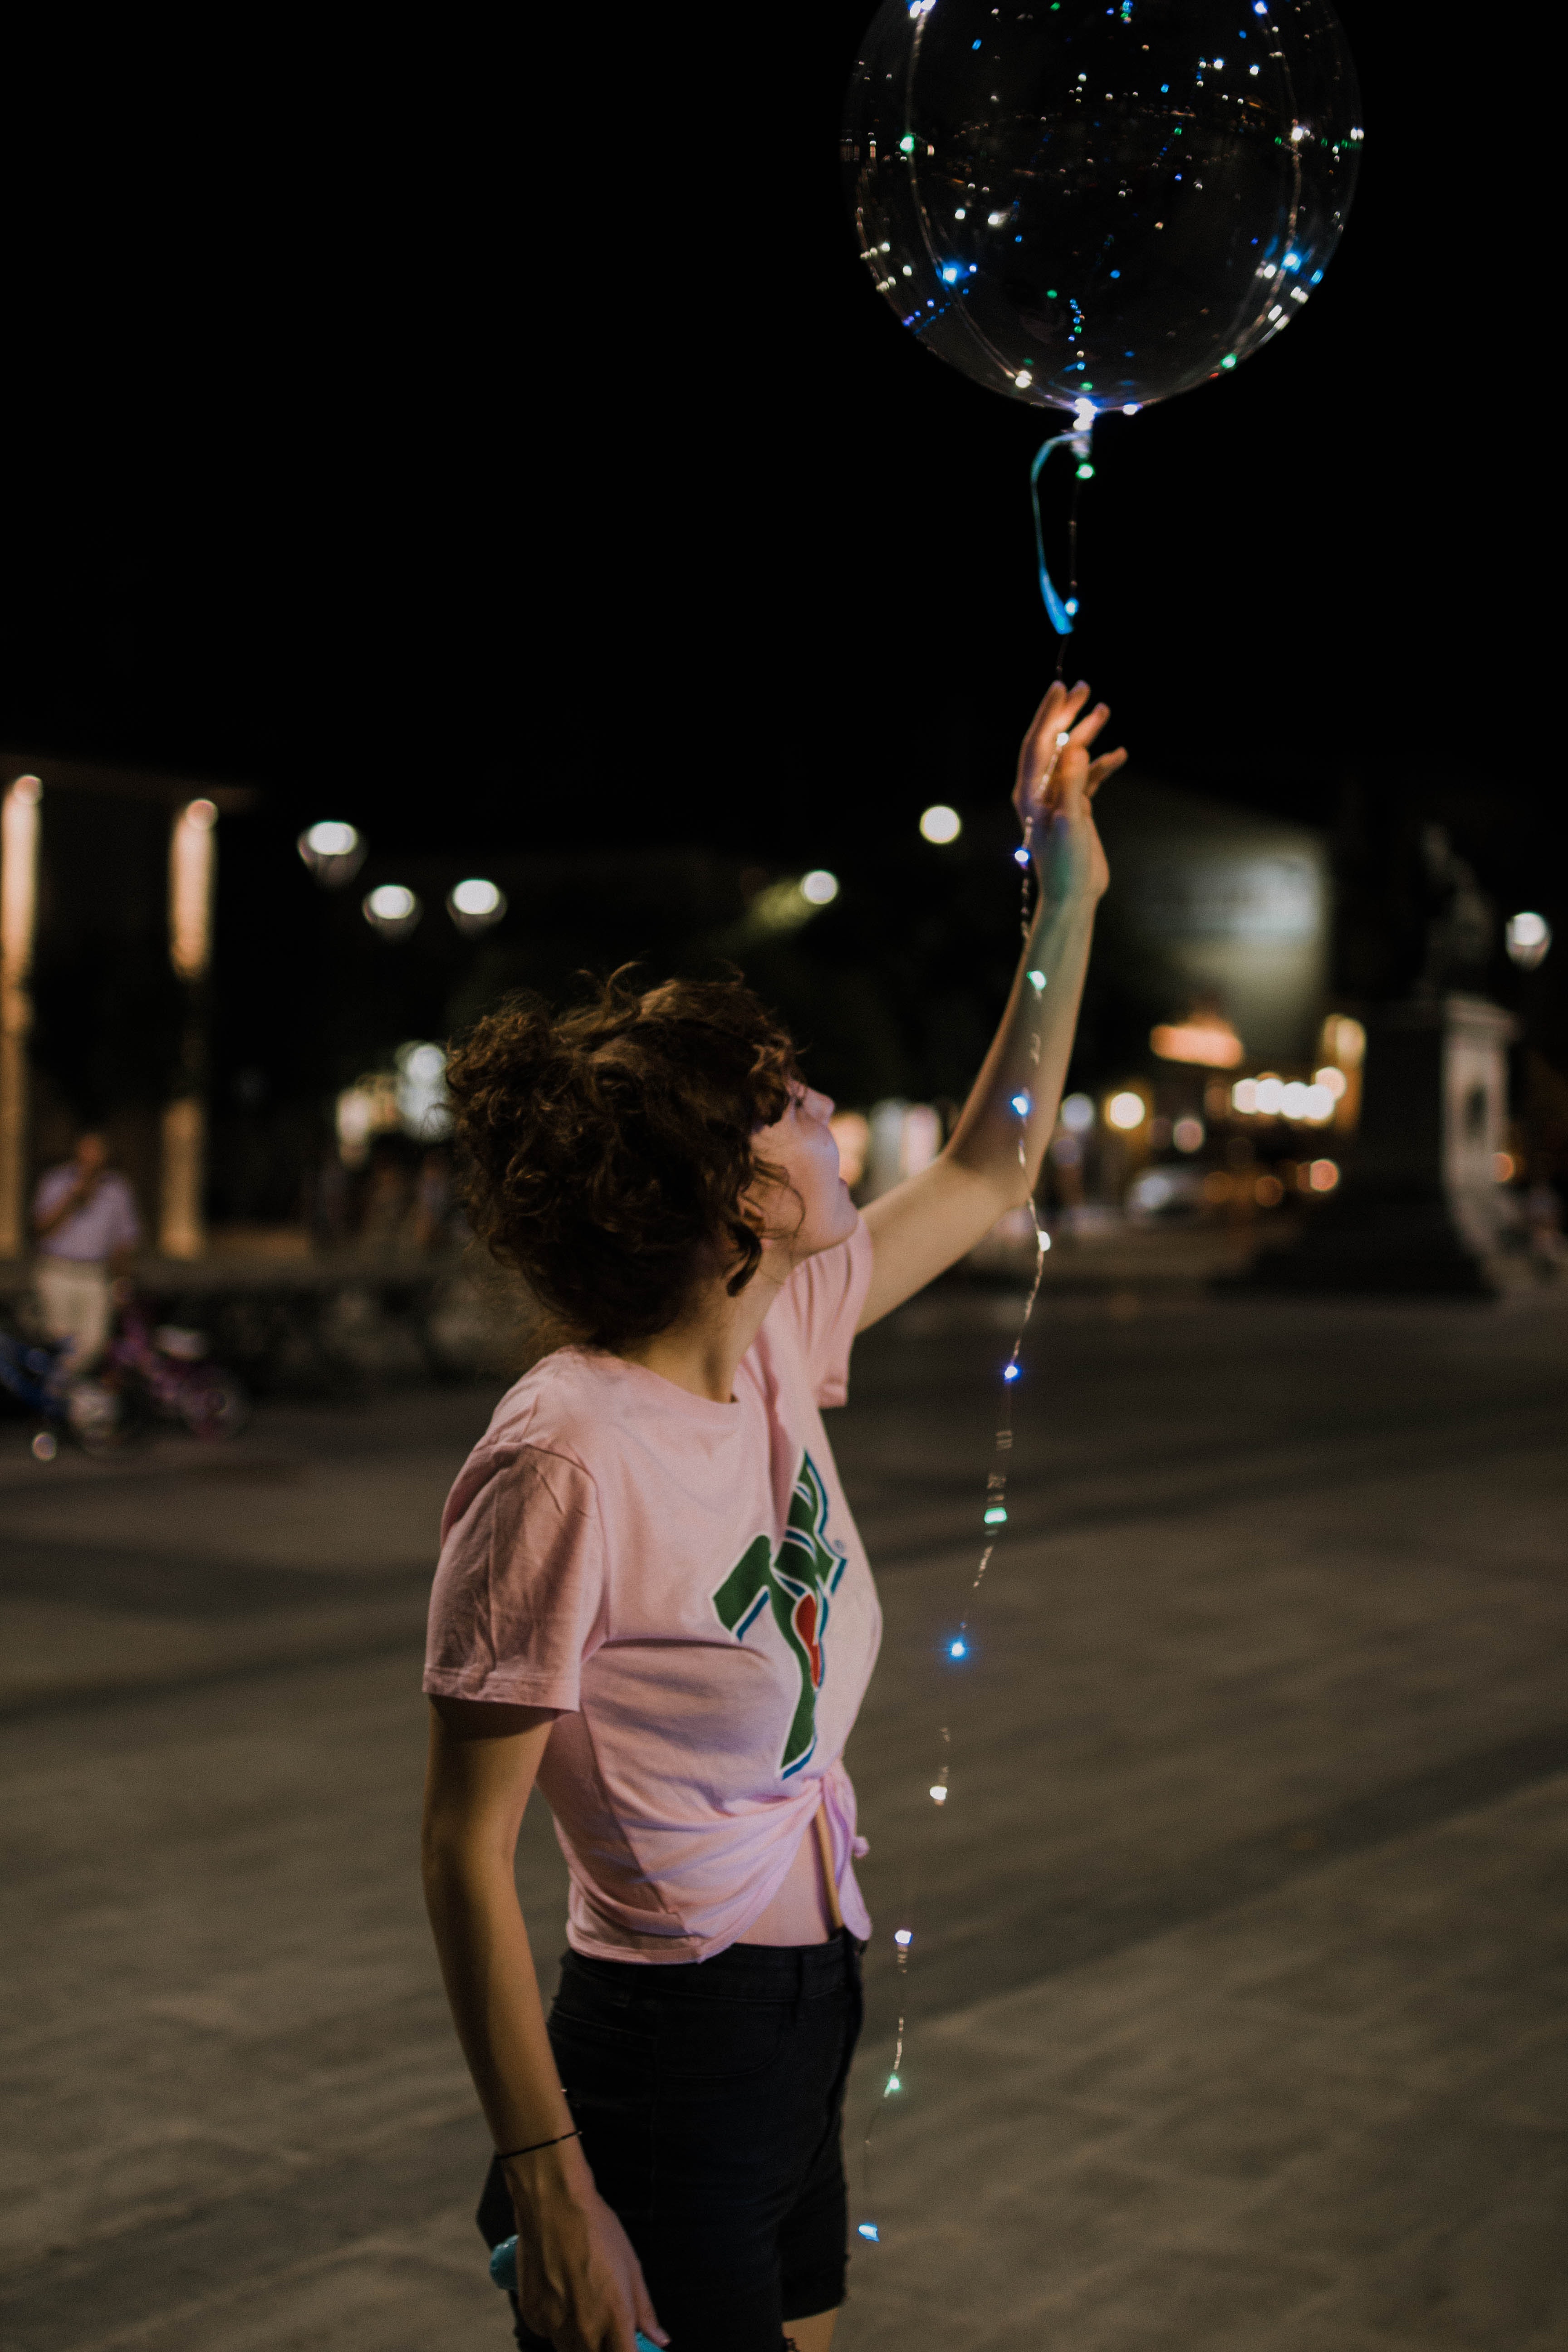
light, lighting, street light, sky, night, tree, liquid bubble, fun, juggling, light fixture, balloon, photography, street, vacation, city, leisure, happy, road